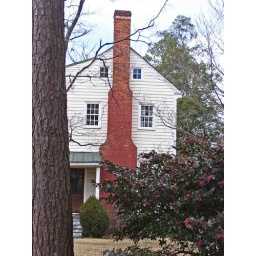
A side view of Oak Grove showing one of the Federal, double-shouldered end chimneys and the tiny windows in the sleeping loft.